Question: Please indicate a possible affordance area of baseball bat that can be used for holding
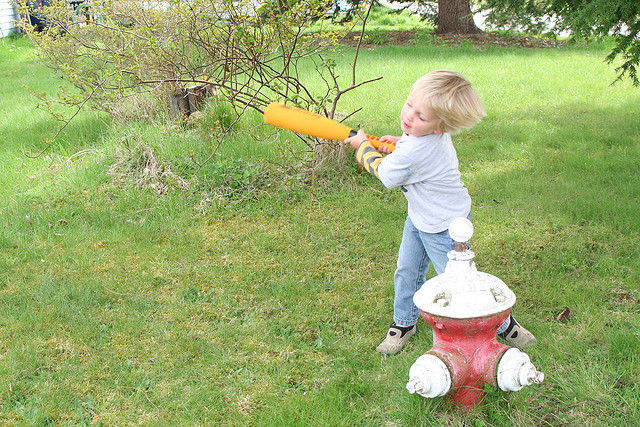
Answer: [340.5, 120, 408.5, 159]